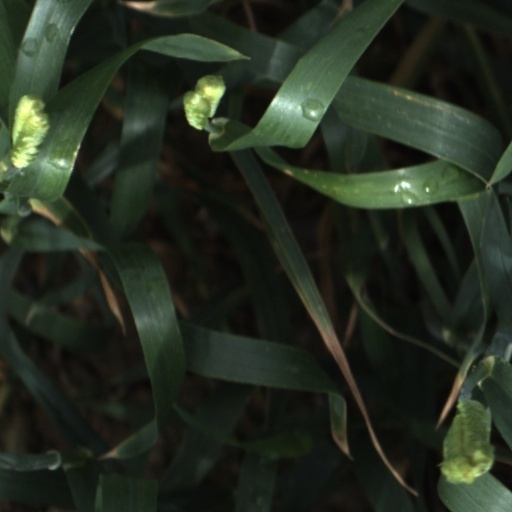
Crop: wheat